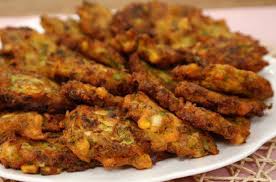
Yemek: mucver